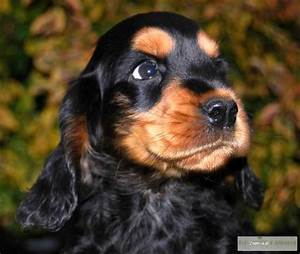
Label: dog